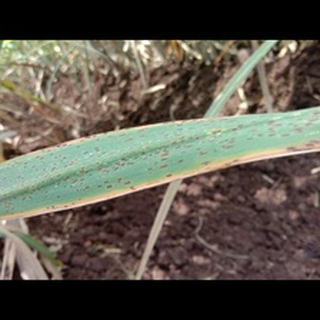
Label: sugarcane_rust